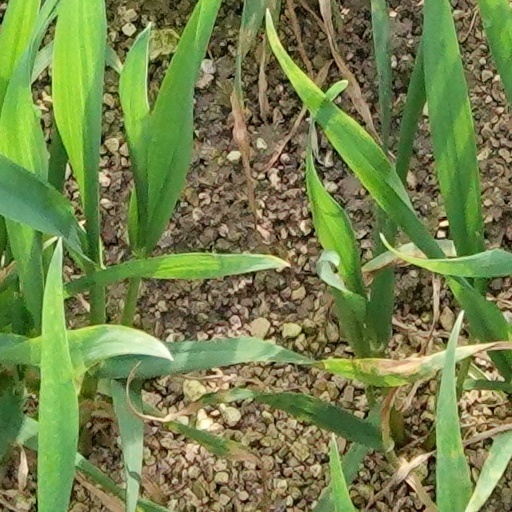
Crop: wheat